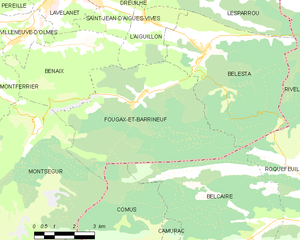
Carte des communes françaises: Fougax-et-Barrineuf